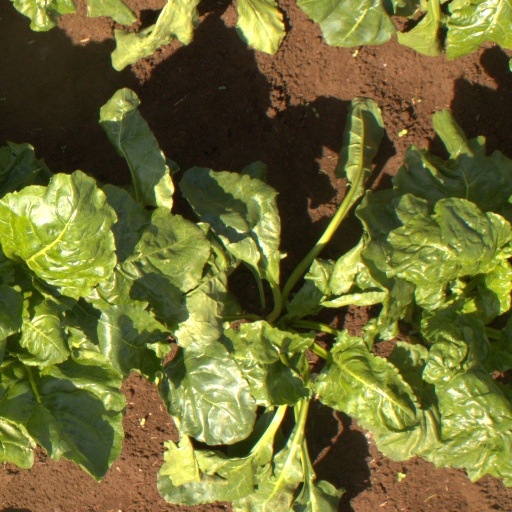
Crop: sugar beet